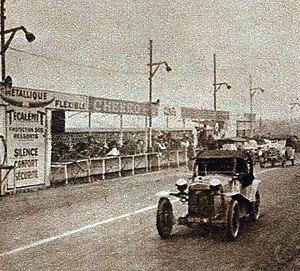
Voitures capotées aux 24 Heures du Mans 1926.
Les 24 Heures du Mans 1926 sont la 4ᵉ édition de l'épreuve et se déroulent les 12 et 13 juin 1926 sur le circuit de la Sarthe.